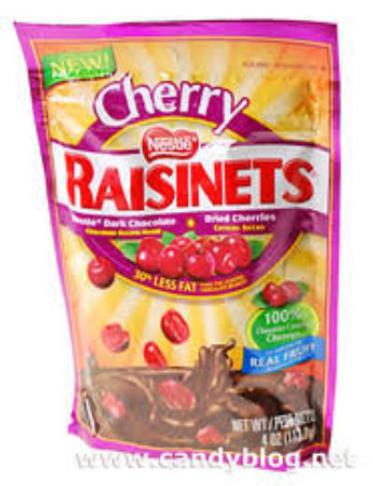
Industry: Food